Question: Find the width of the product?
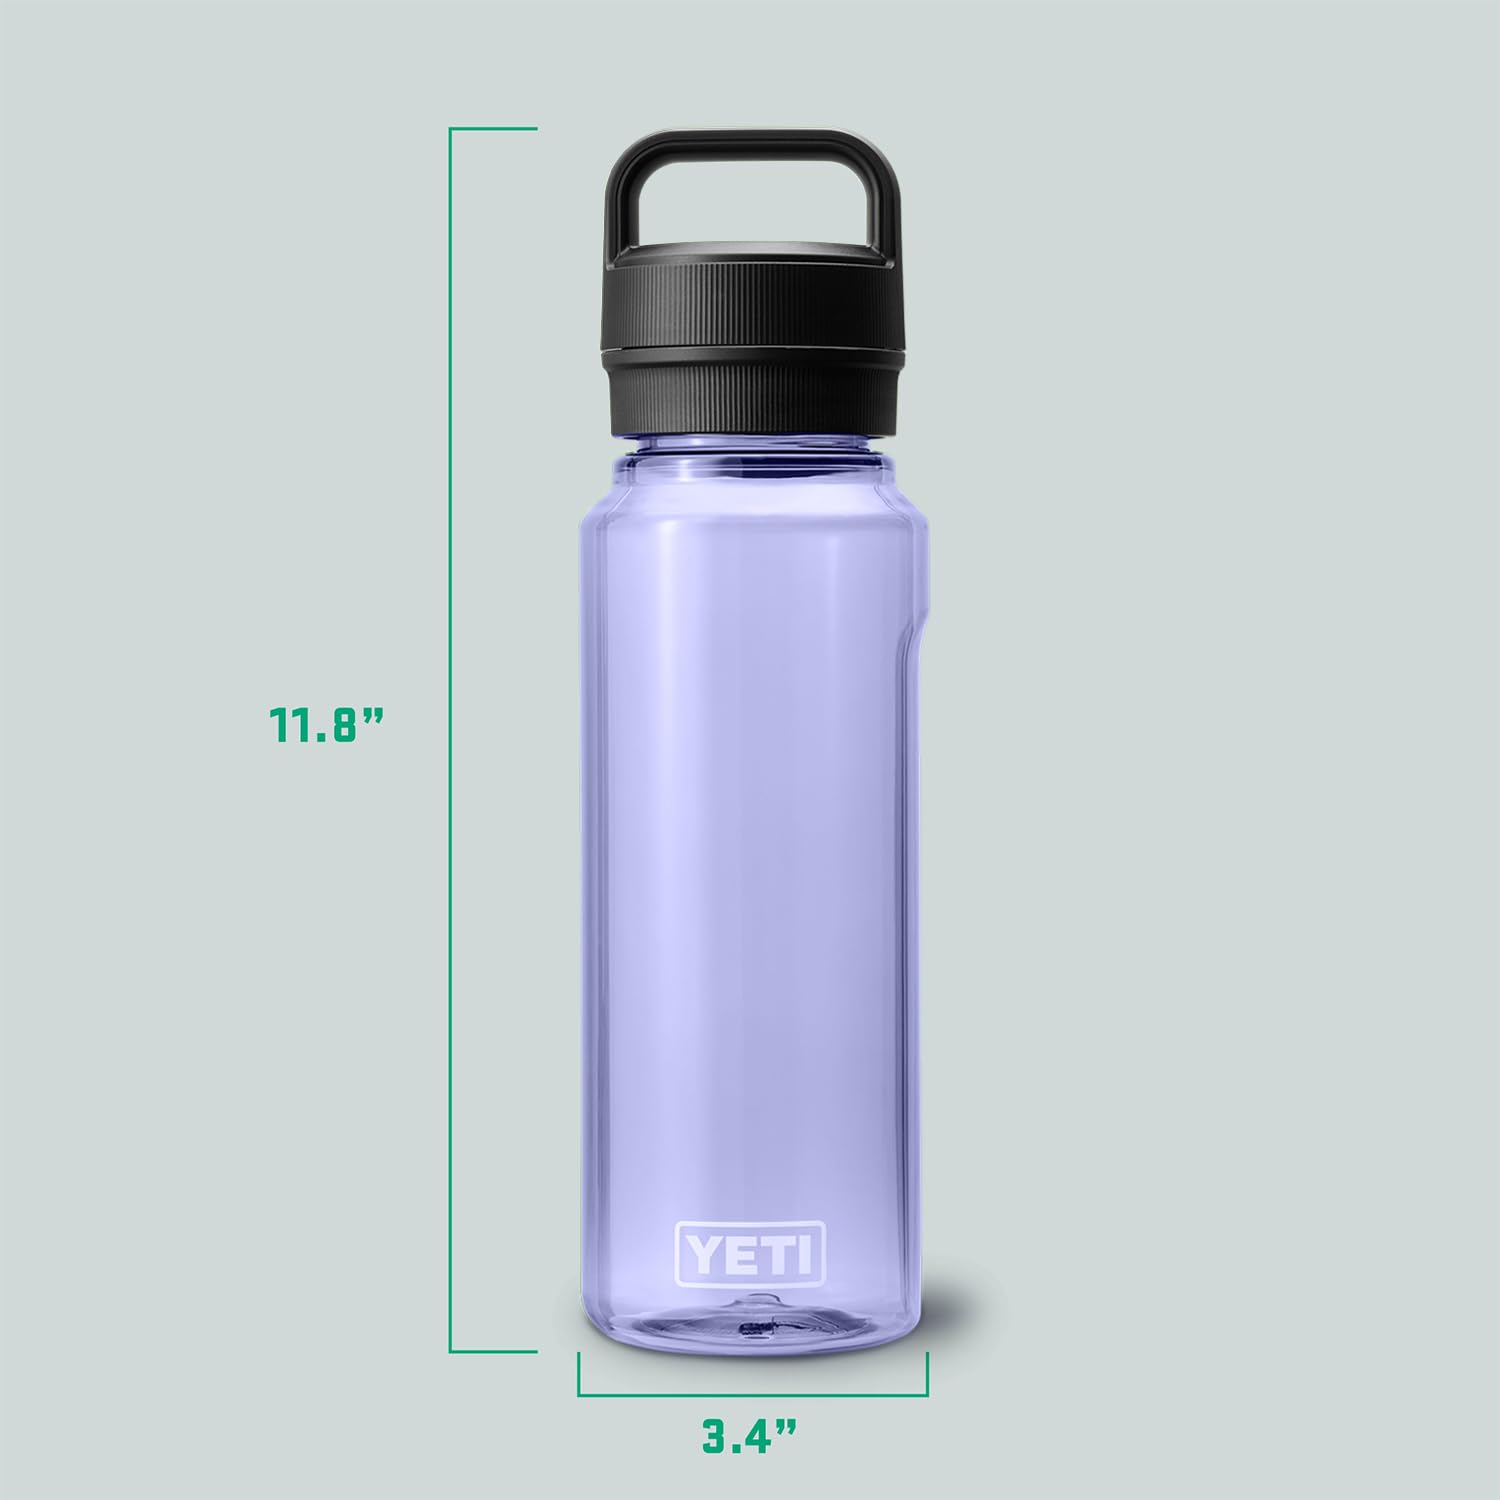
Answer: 3.4 inch